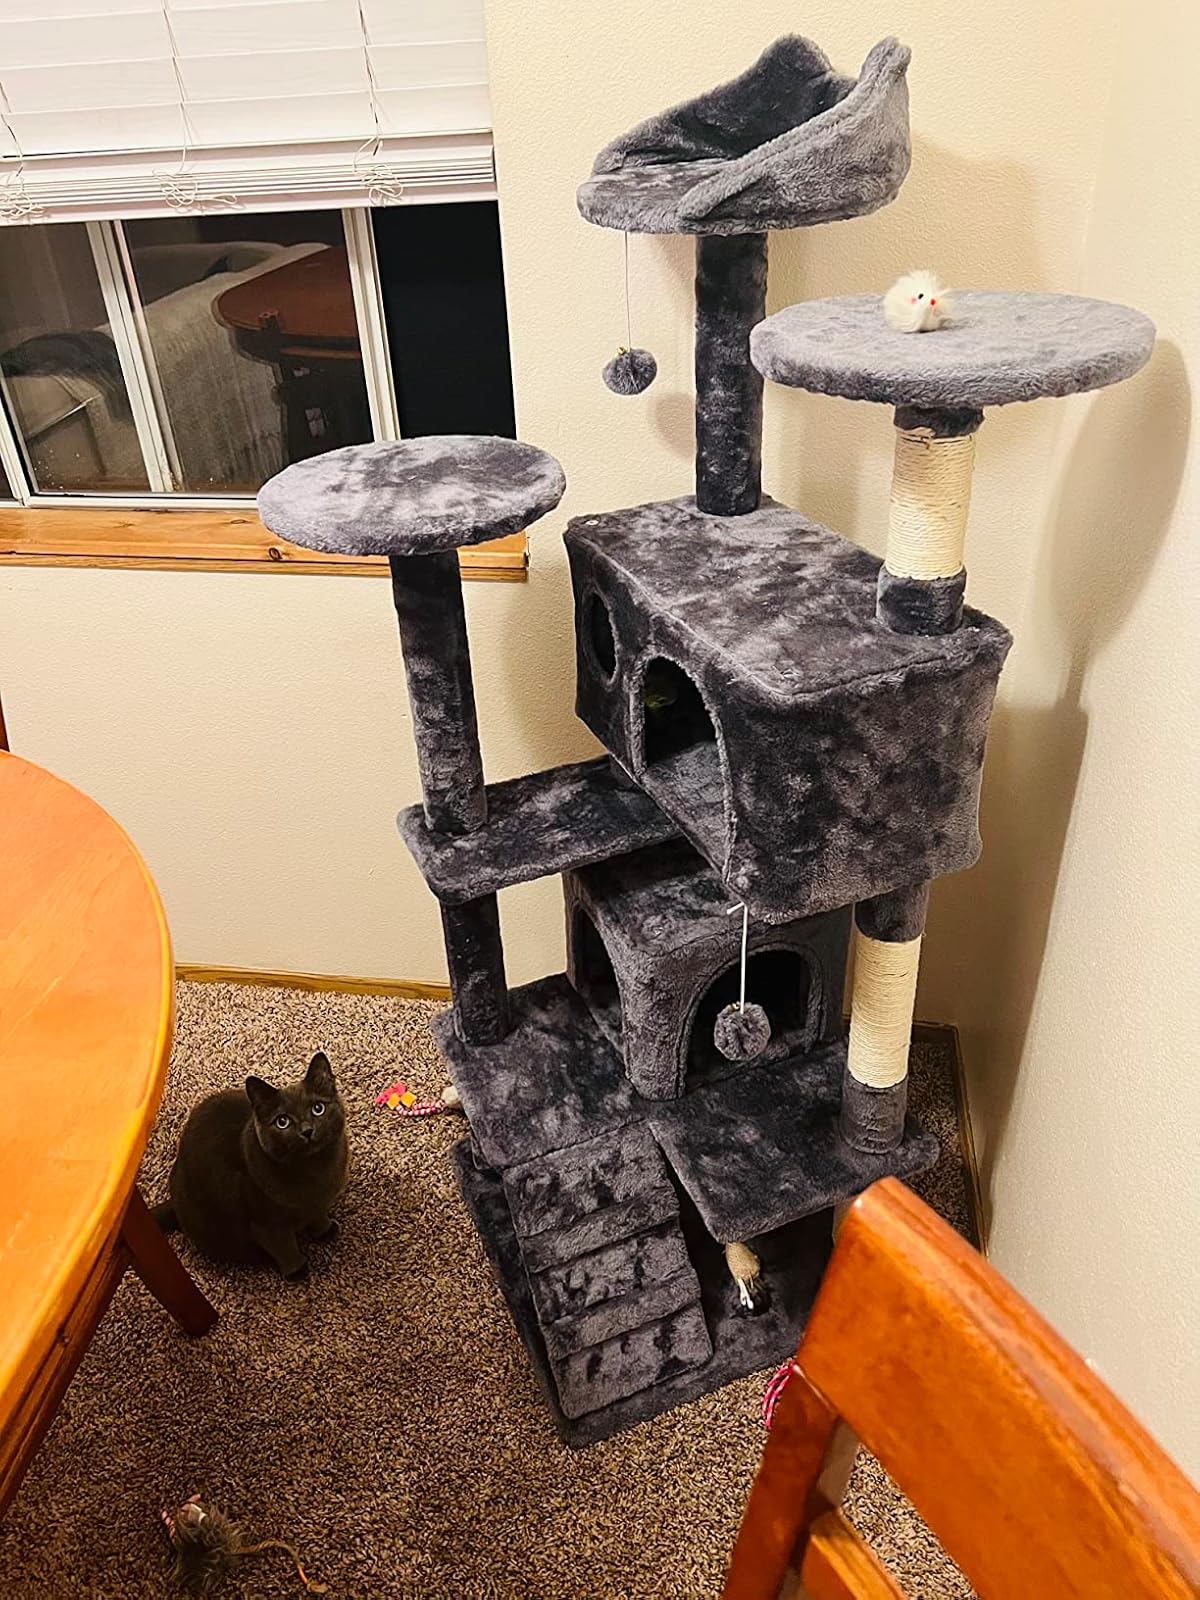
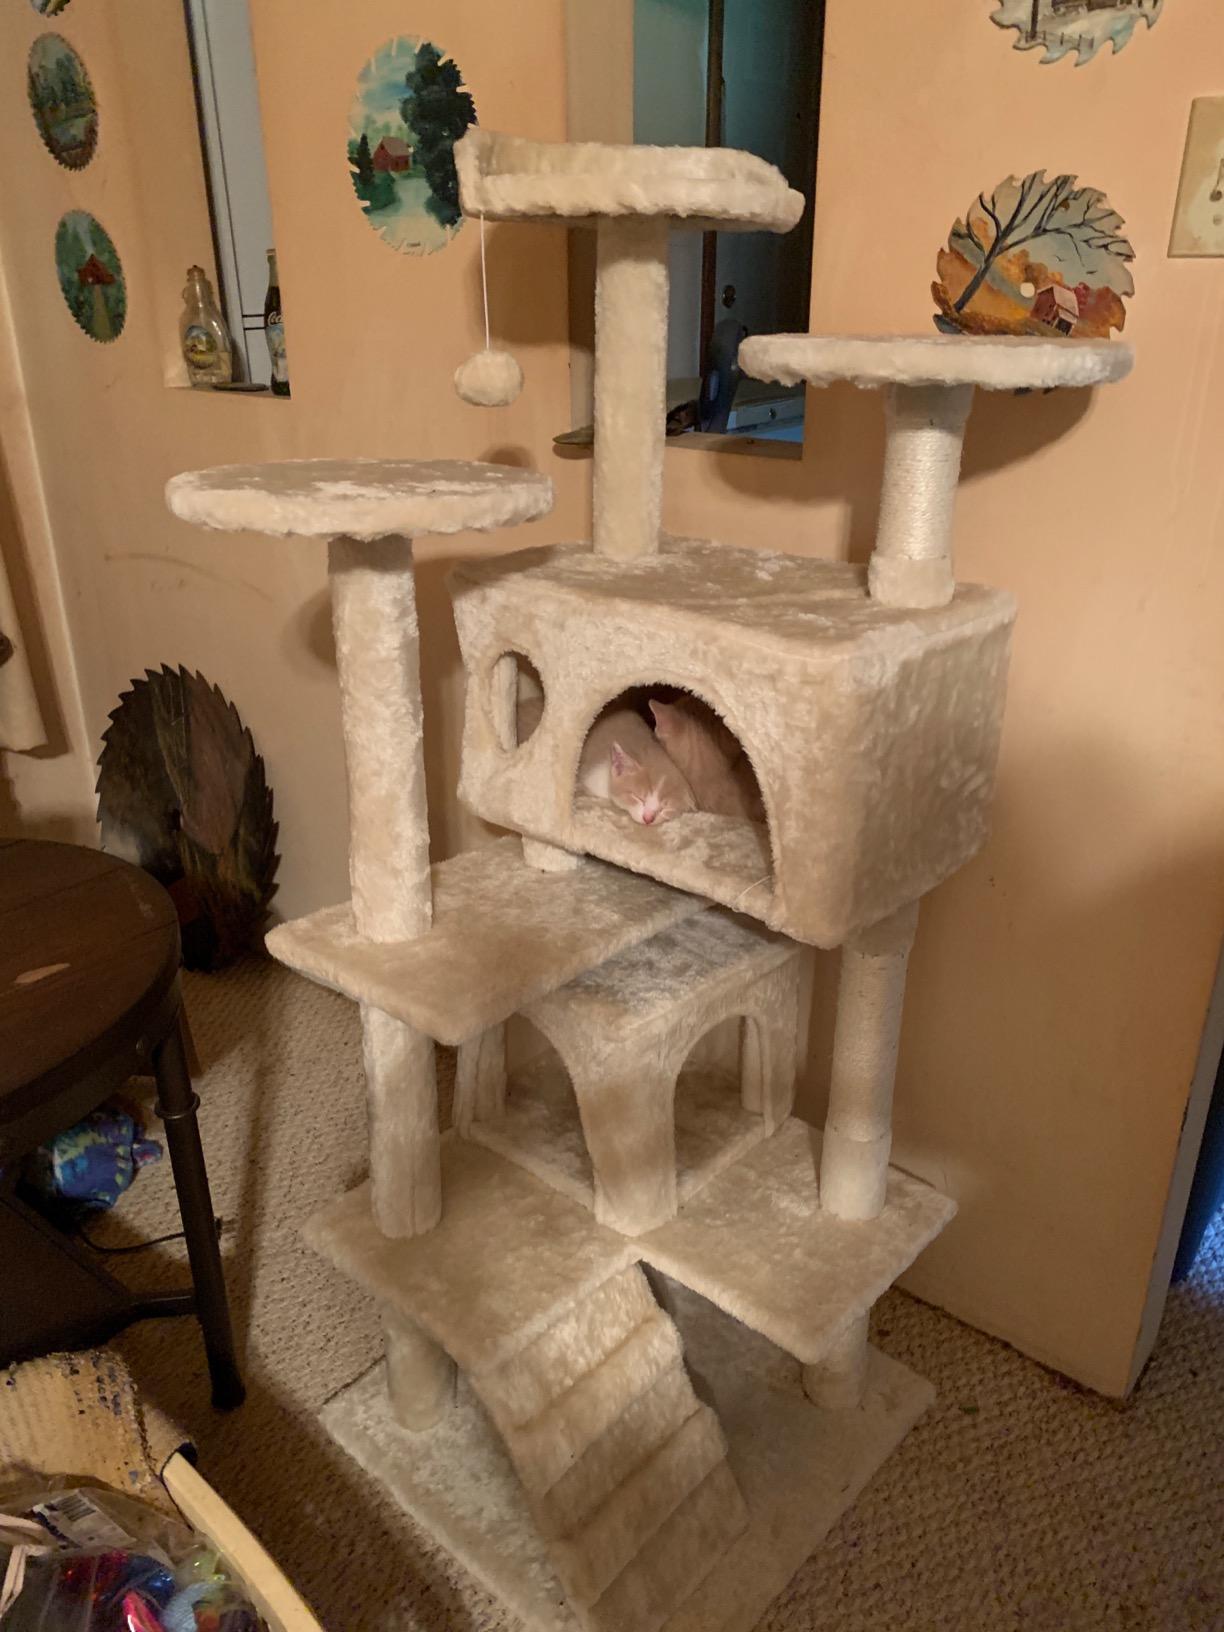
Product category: items_cat tree
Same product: no